Karl von Bülow

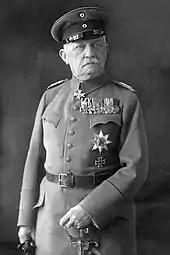
Karl von Bülow

He enlisted in the Prussian Army and was assigned to the 2nd Guards regiment of infantry in 1864. He saw action during the Austro-Prussian War in 1866 and gained distinction at Königgrätz. Von Bülow served through the Franco-Prussian War of 1870 as a junior officer, winning the Iron Cross Second Class. A Captain of the German General Staff in 1877, von Bülow was promoted to Colonel and assigned to the 9th Guards Regiment in 1894. In 1897, von Bülow was a major-general and became director of the Central Department in the German War Ministry. In 1900 he was promoted to lieutenant-general and in 1901 was appointed general commanding the Guards Division. He was Commander of the German III Corps from 1903 until his appointment as Inspector of the German 3rd Army in 1912.